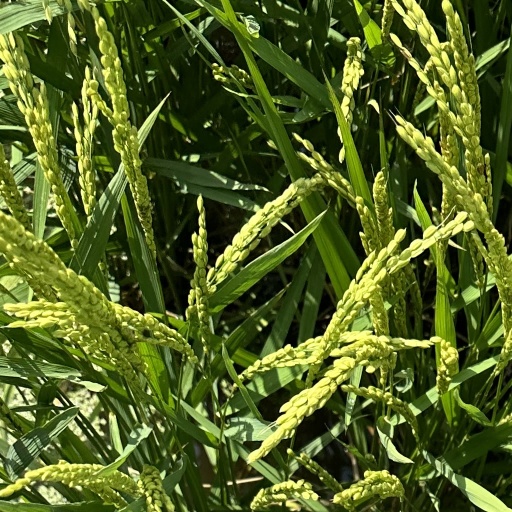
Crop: rice